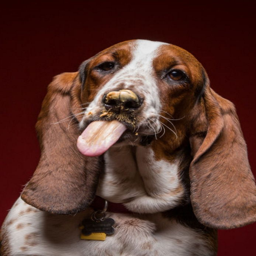
photos of dogs eating peanut butter .